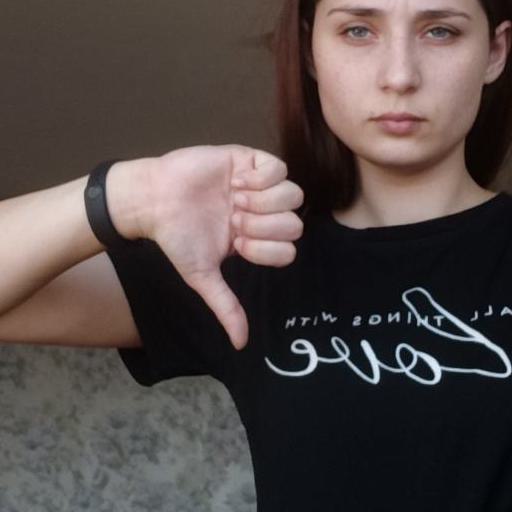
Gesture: dislike